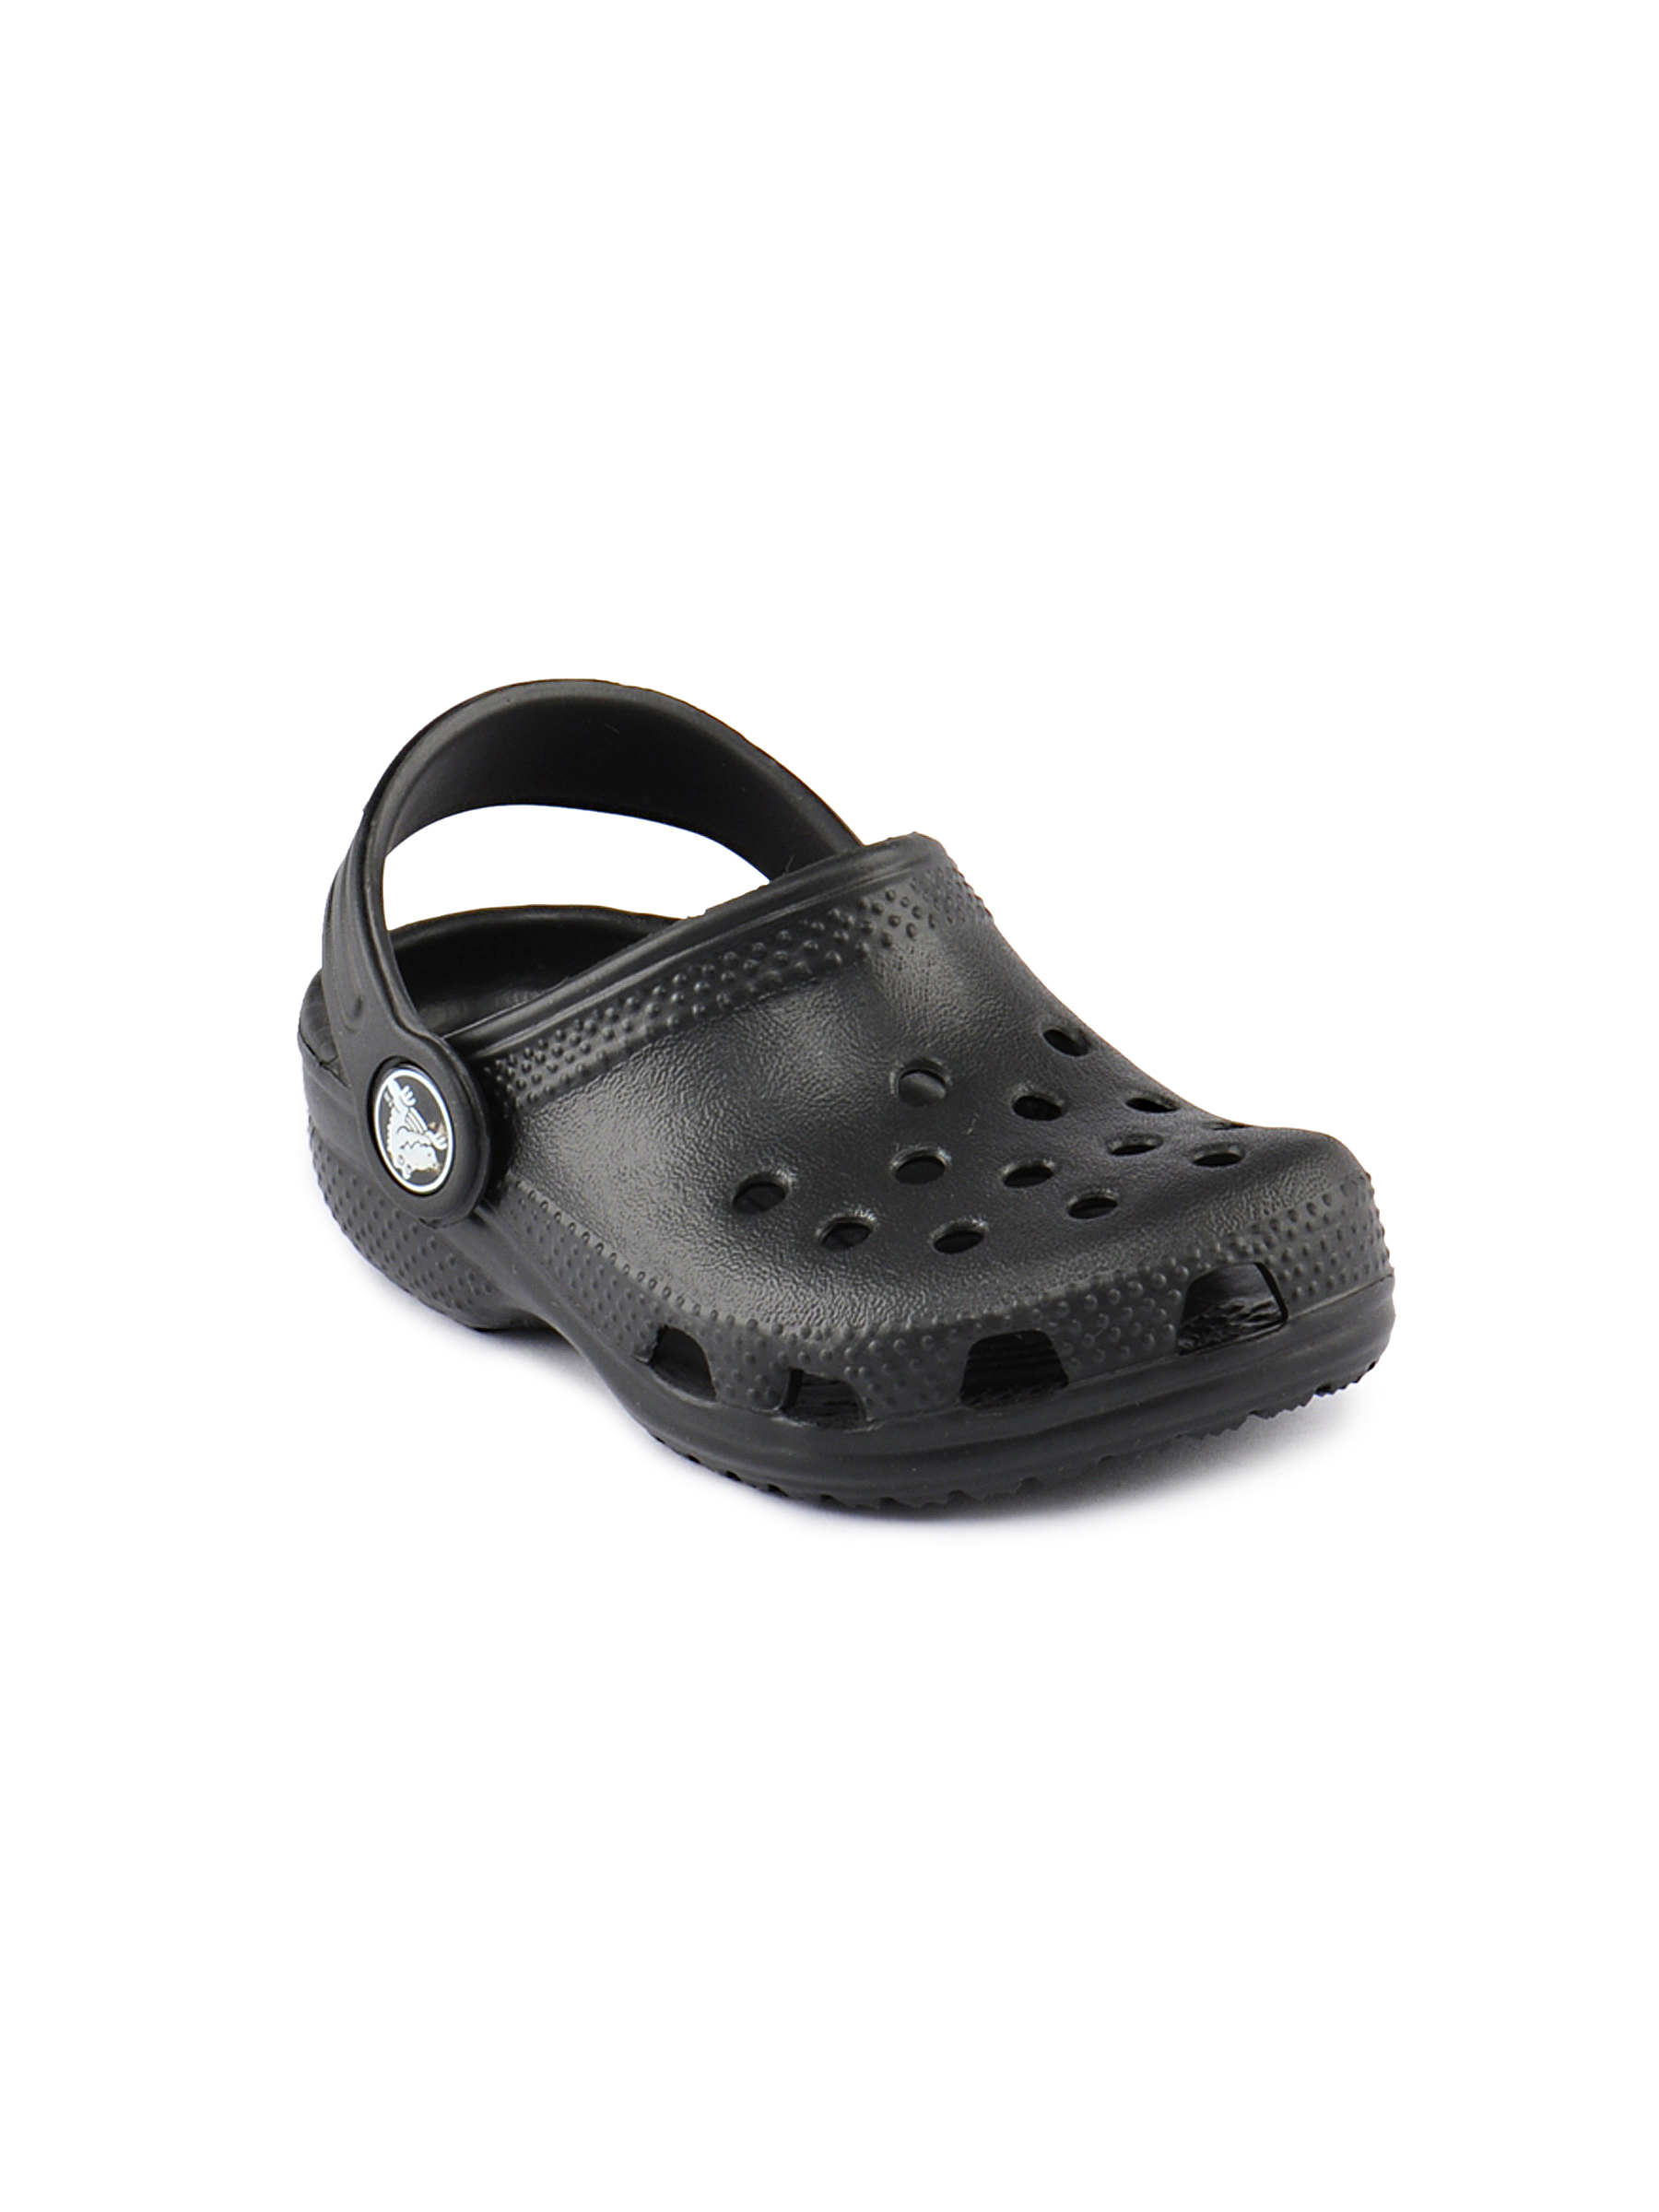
Crocs Kids cayman Kids-Unisex Black Sandal
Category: Footwear / Sandal / Sandals
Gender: Unisex
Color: Black
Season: Fall 2011
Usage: Casual